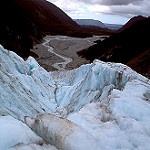
Scene: Outdoor